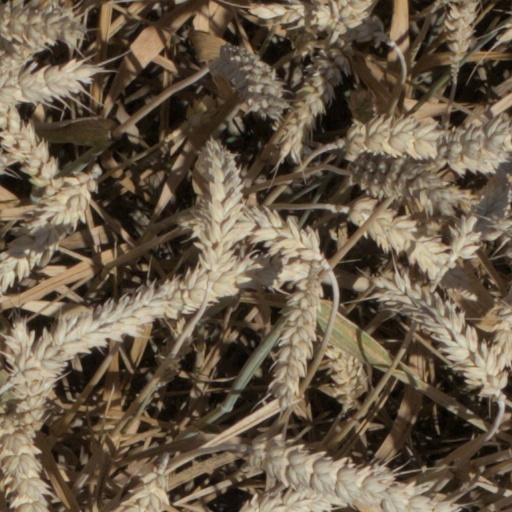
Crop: wheat